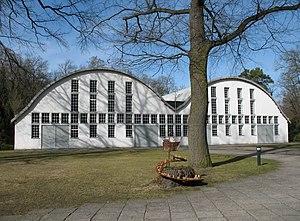
Le village de Blankensee fait partie depuis 1998 de la municipalité de Trebbin dans le Brandebourg. Il est connu par son manoir et ses concerts d'été et se trouve dans la zone du parc naturel de la Nuthe et de la Nieplitz, au bord du lac Blankensee. Blankensee comptait 543 habitants en 2007. C'est un endroit touristique réputé pour la beauté de la nature.